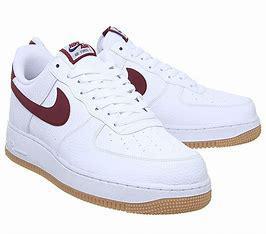
Brand: Nike
Model: Air Force 1 07